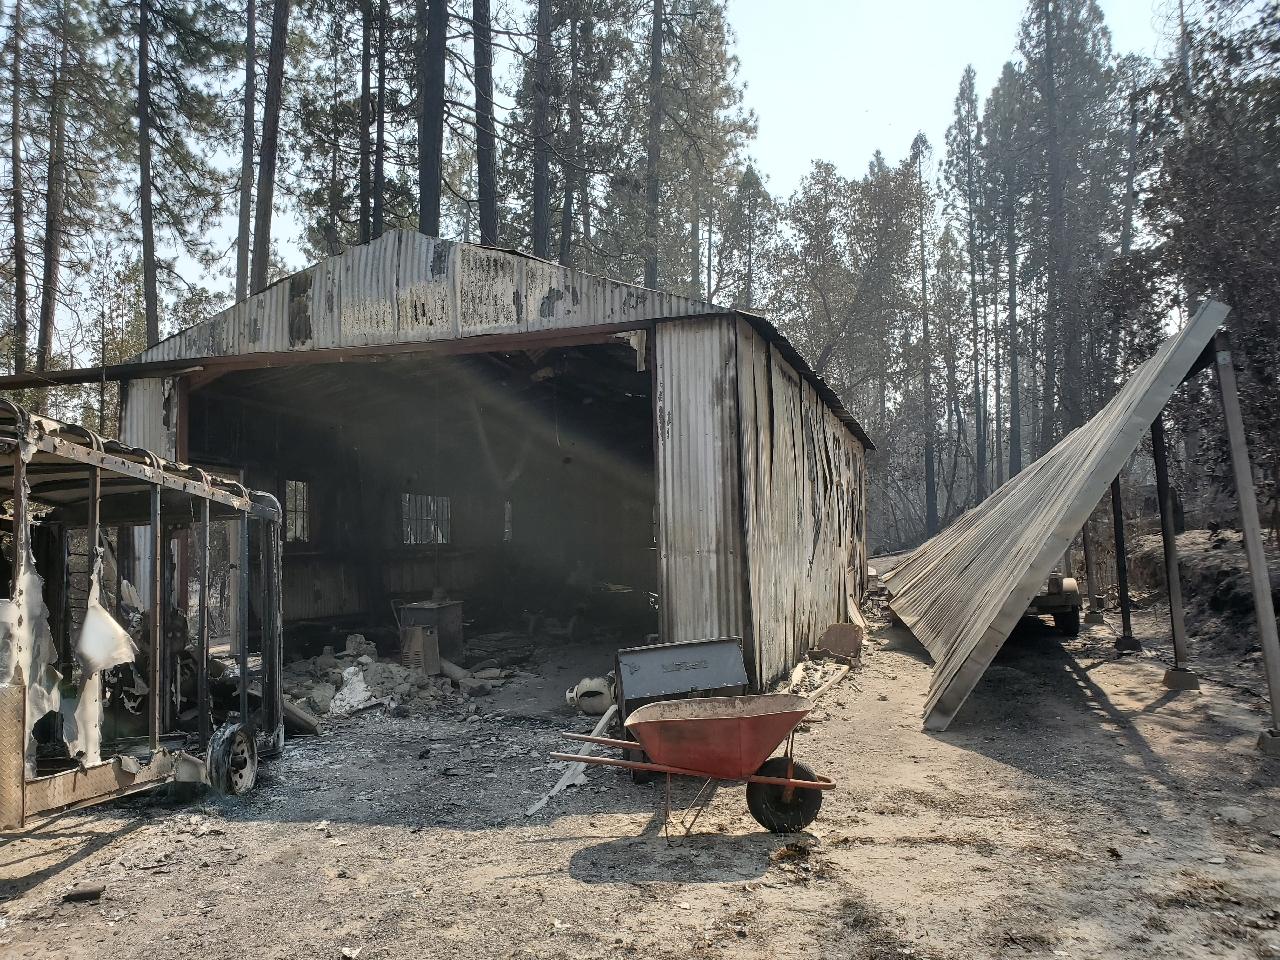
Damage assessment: destroyed